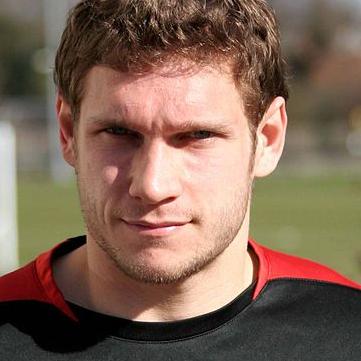
Age: 23